A Woman in Flames

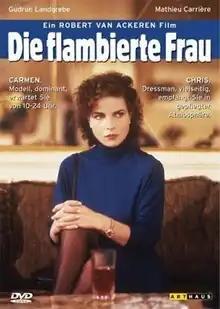
German-language DVD cover art

A Woman in Flames (Die flambierte Frau, literally "The Flambéed Woman") is a 1983 German drama film, directed and co-written by Robert van Ackeren, starring Gudrun Landgrebe, Mathieu Carrière, and Hanns Zischler. The film was selected as the West German entry for the Best Foreign Language Film at the 56th Academy Awards, but was not accepted as a nominee.